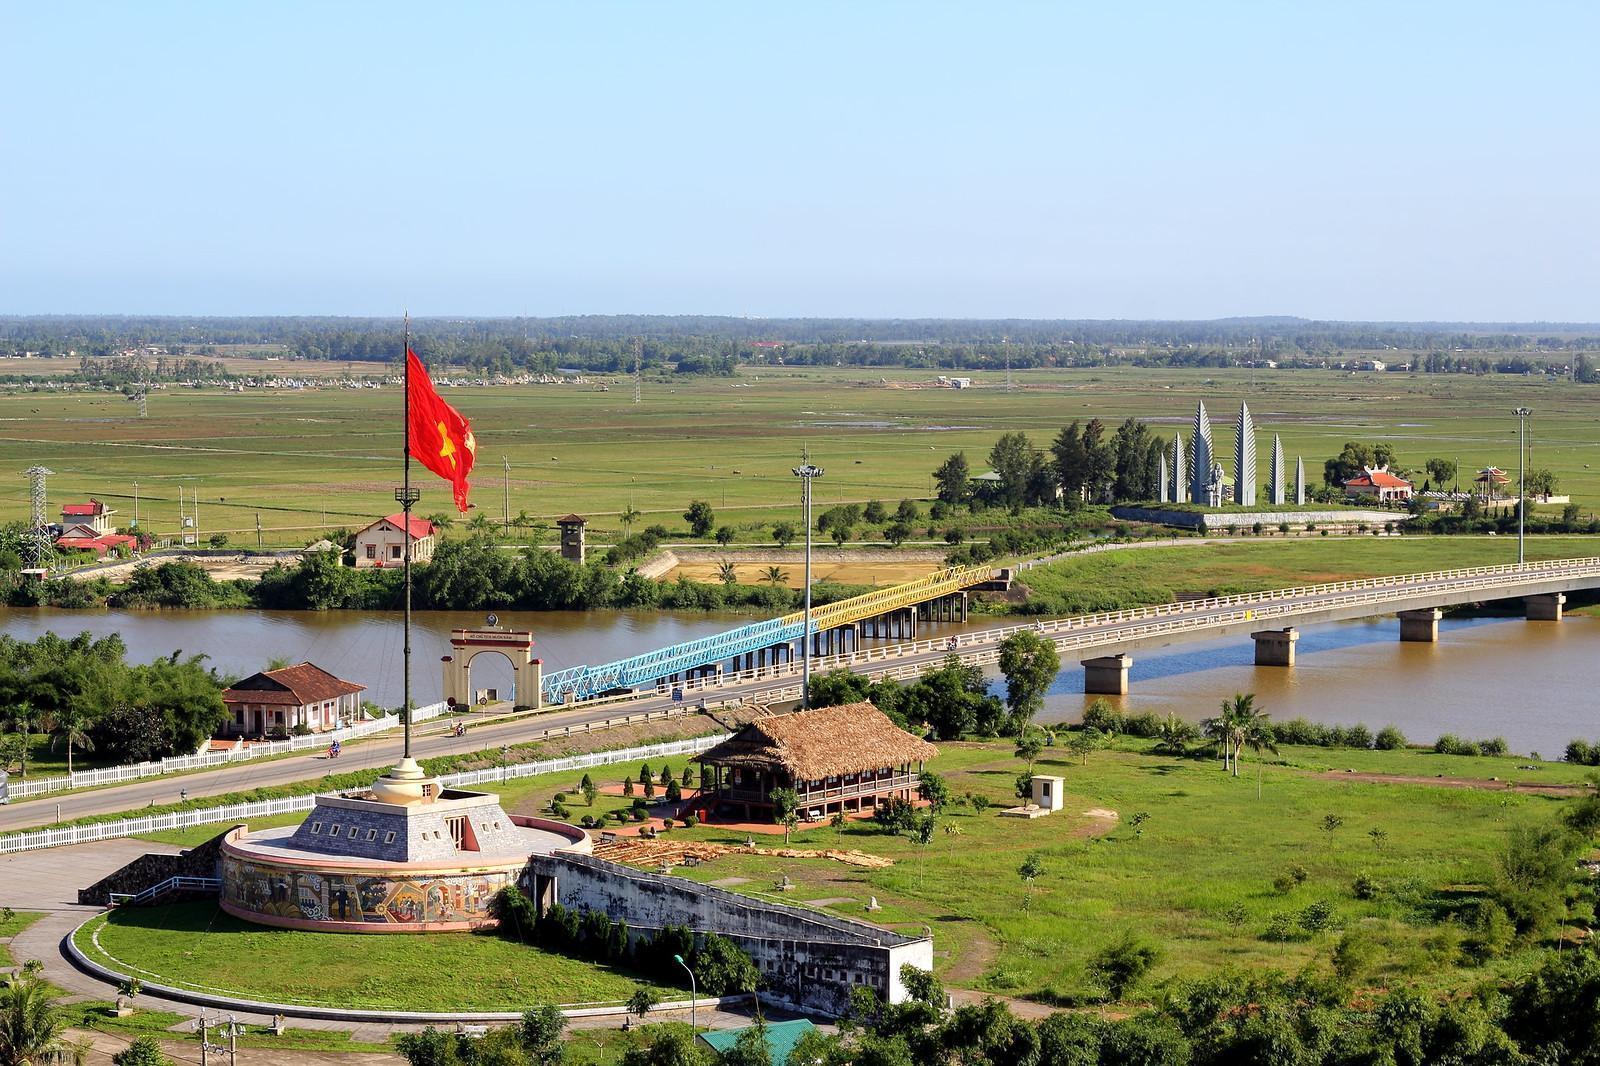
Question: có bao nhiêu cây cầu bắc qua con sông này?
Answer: có hai cây cầu bắc qua con sông này